Zielona Góra

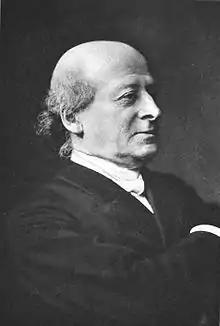
Rudolf Haym, 1902

From 1950 to 1998 Zielona Góra was the capital of the Zielona Góra Voivodeship. The city's population rebounded quickly after the war. By 1950 it had more inhabitants than at any point in its history.